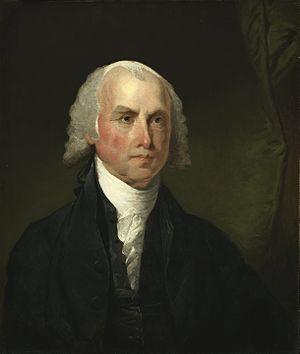
James Madison, Jr., né le 16 mars 1751 dans le comté de King George et mort le 28 juin 1836 à Orange, est un homme d'État américain, quatrième président des États-Unis, en fonction de 1809 à 1817.
Les Pères fondateurs des États-Unis sont les signataires de la Déclaration d'indépendance ou la Constitution des États-Unis, ainsi que ceux participant à la révolution américaine comme Revolutionaries. Considérés comme des héros aux États-Unis, ces hommes sont principalement chrétiens, quelques-uns athées ou déistes. Par ailleurs, plusieurs pères sont membres de la franc-maçonnerie.
L'histoire des agences de presse a été marquée, depuis près de deux siècles, par une succession d'innovations technologiques et de bouleversements politiques qui ont transformé le paysage dans ce secteur.
Le Rapport de 1800 est une résolution rédigée par James Madison, qui défend une interprétation de la Constitution des États-Unis en faveur de la souveraineté des États individuels et est une réaction aux « Lois sur les étrangers et la sédition ».